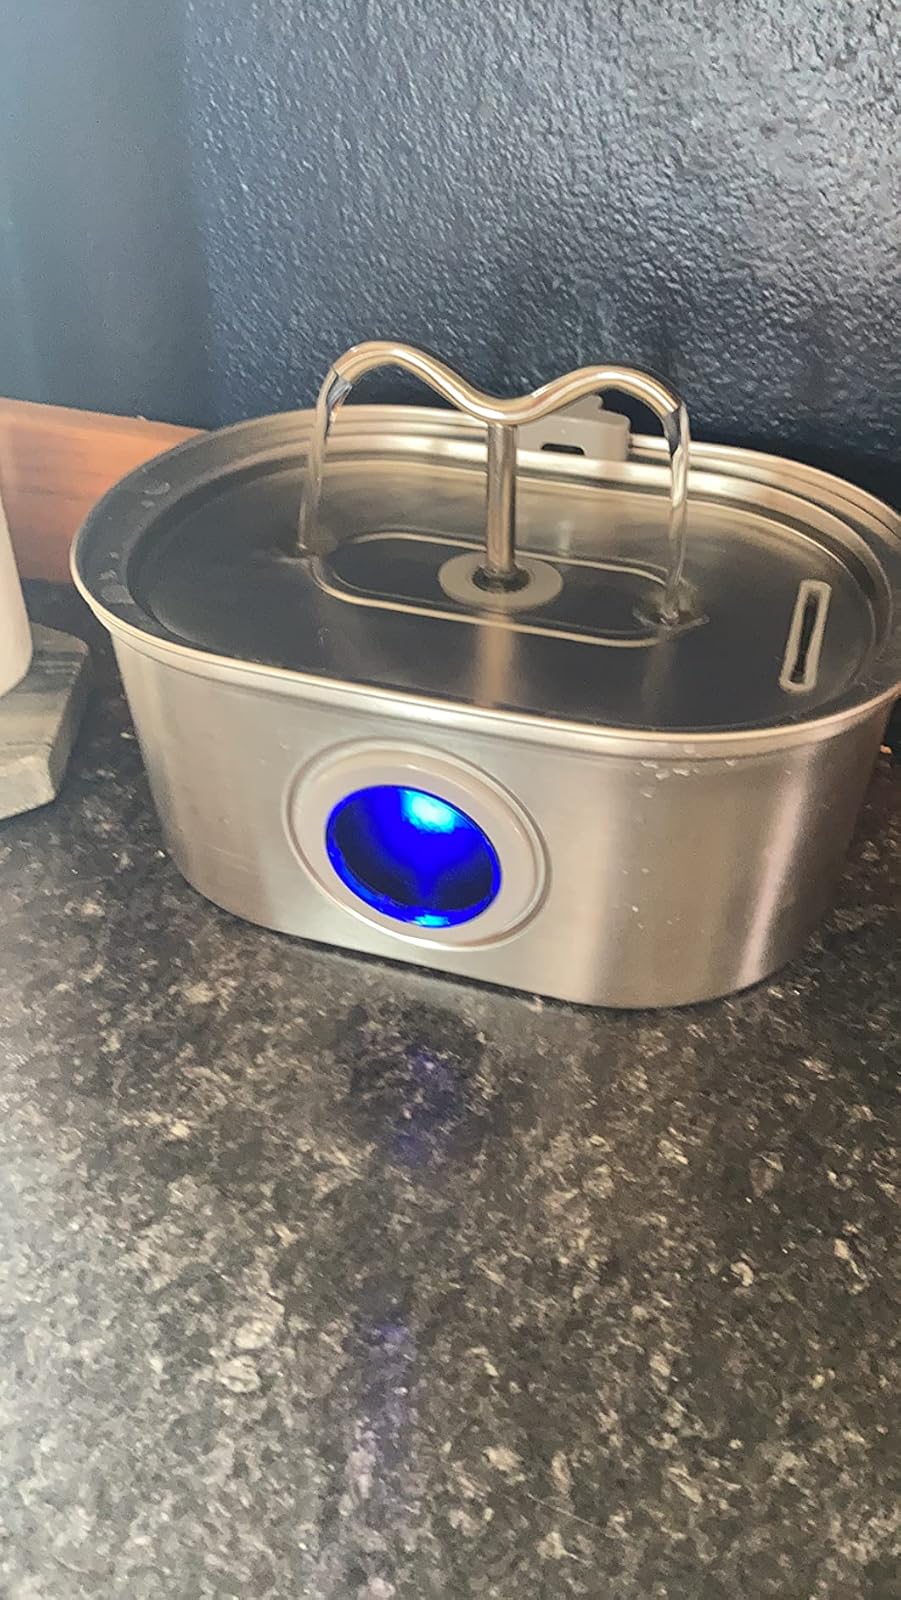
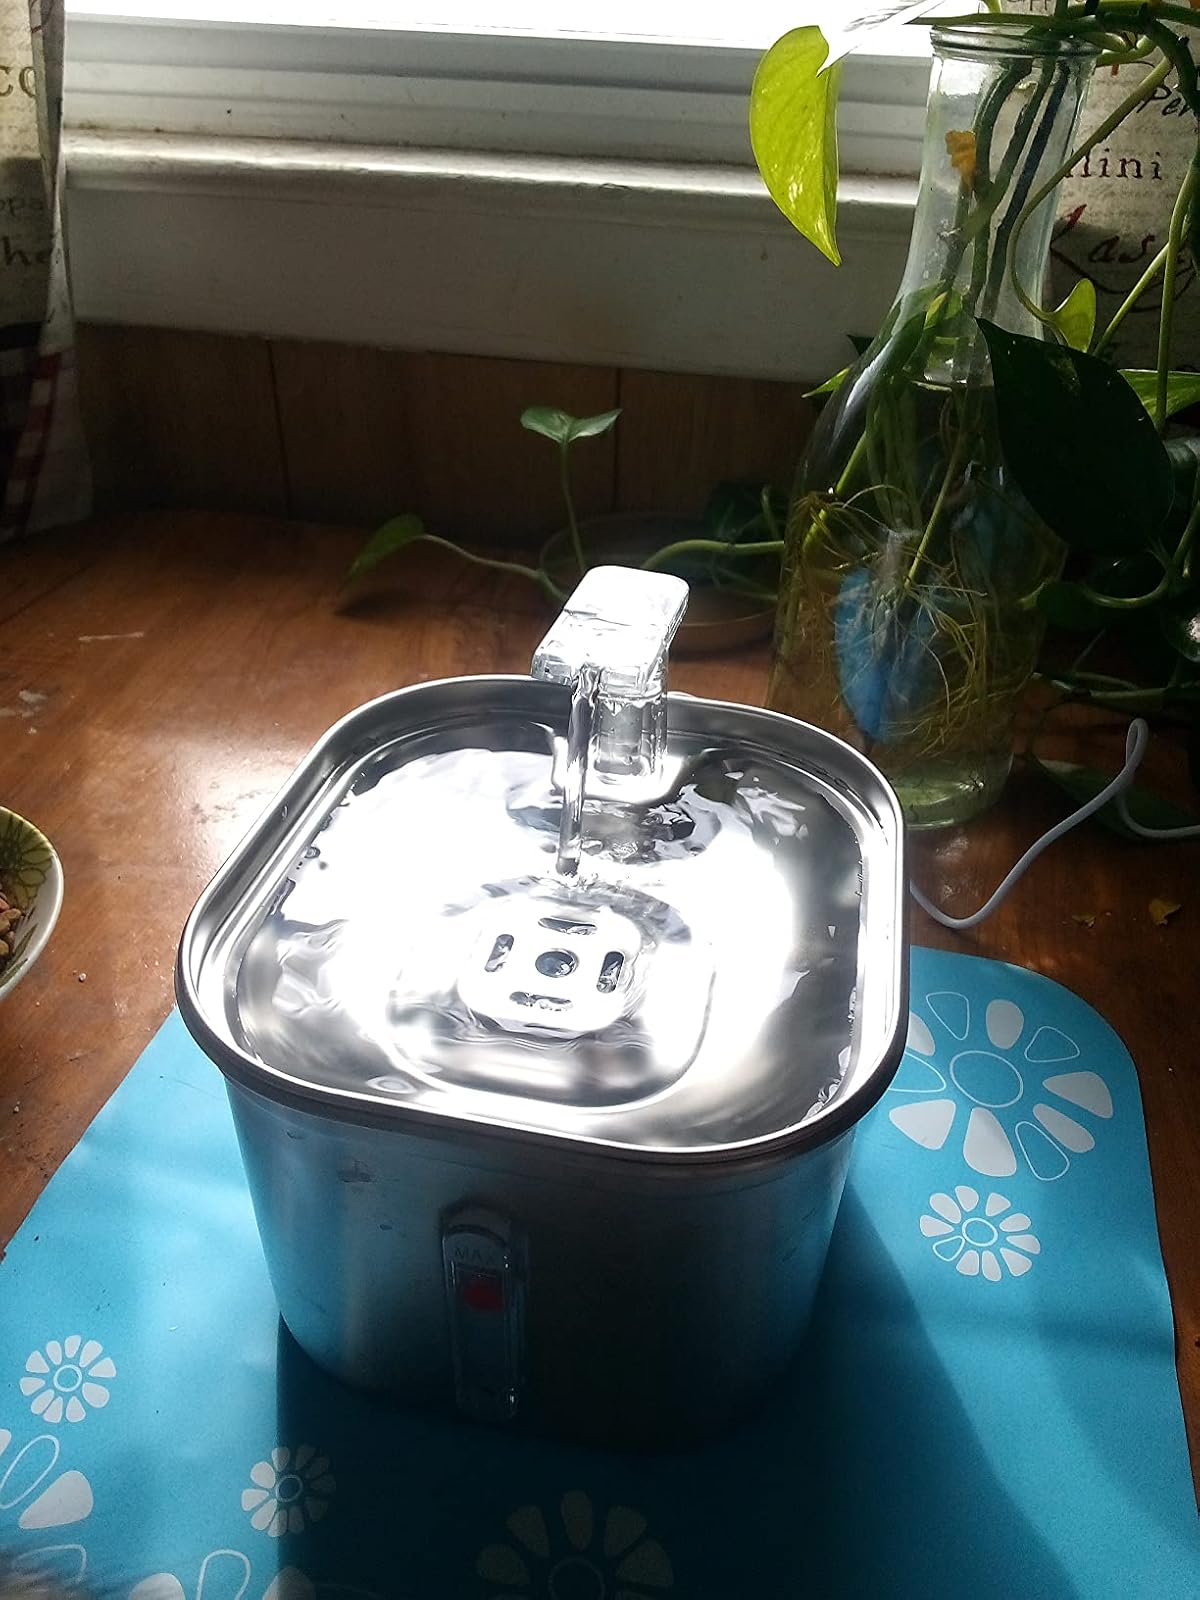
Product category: items_bowl
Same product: no